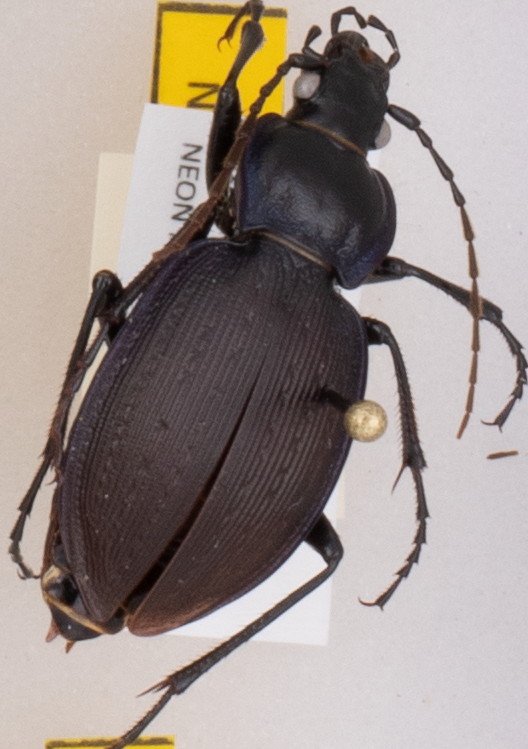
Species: Carabus goryi
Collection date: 2019-05-07
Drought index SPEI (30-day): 2.09
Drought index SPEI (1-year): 2.09
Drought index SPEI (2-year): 2.09